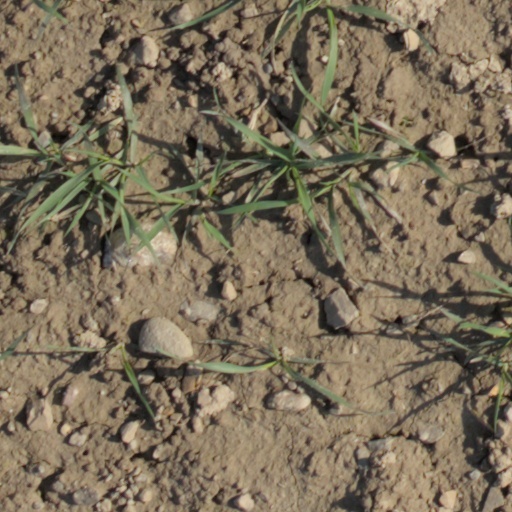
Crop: wheat